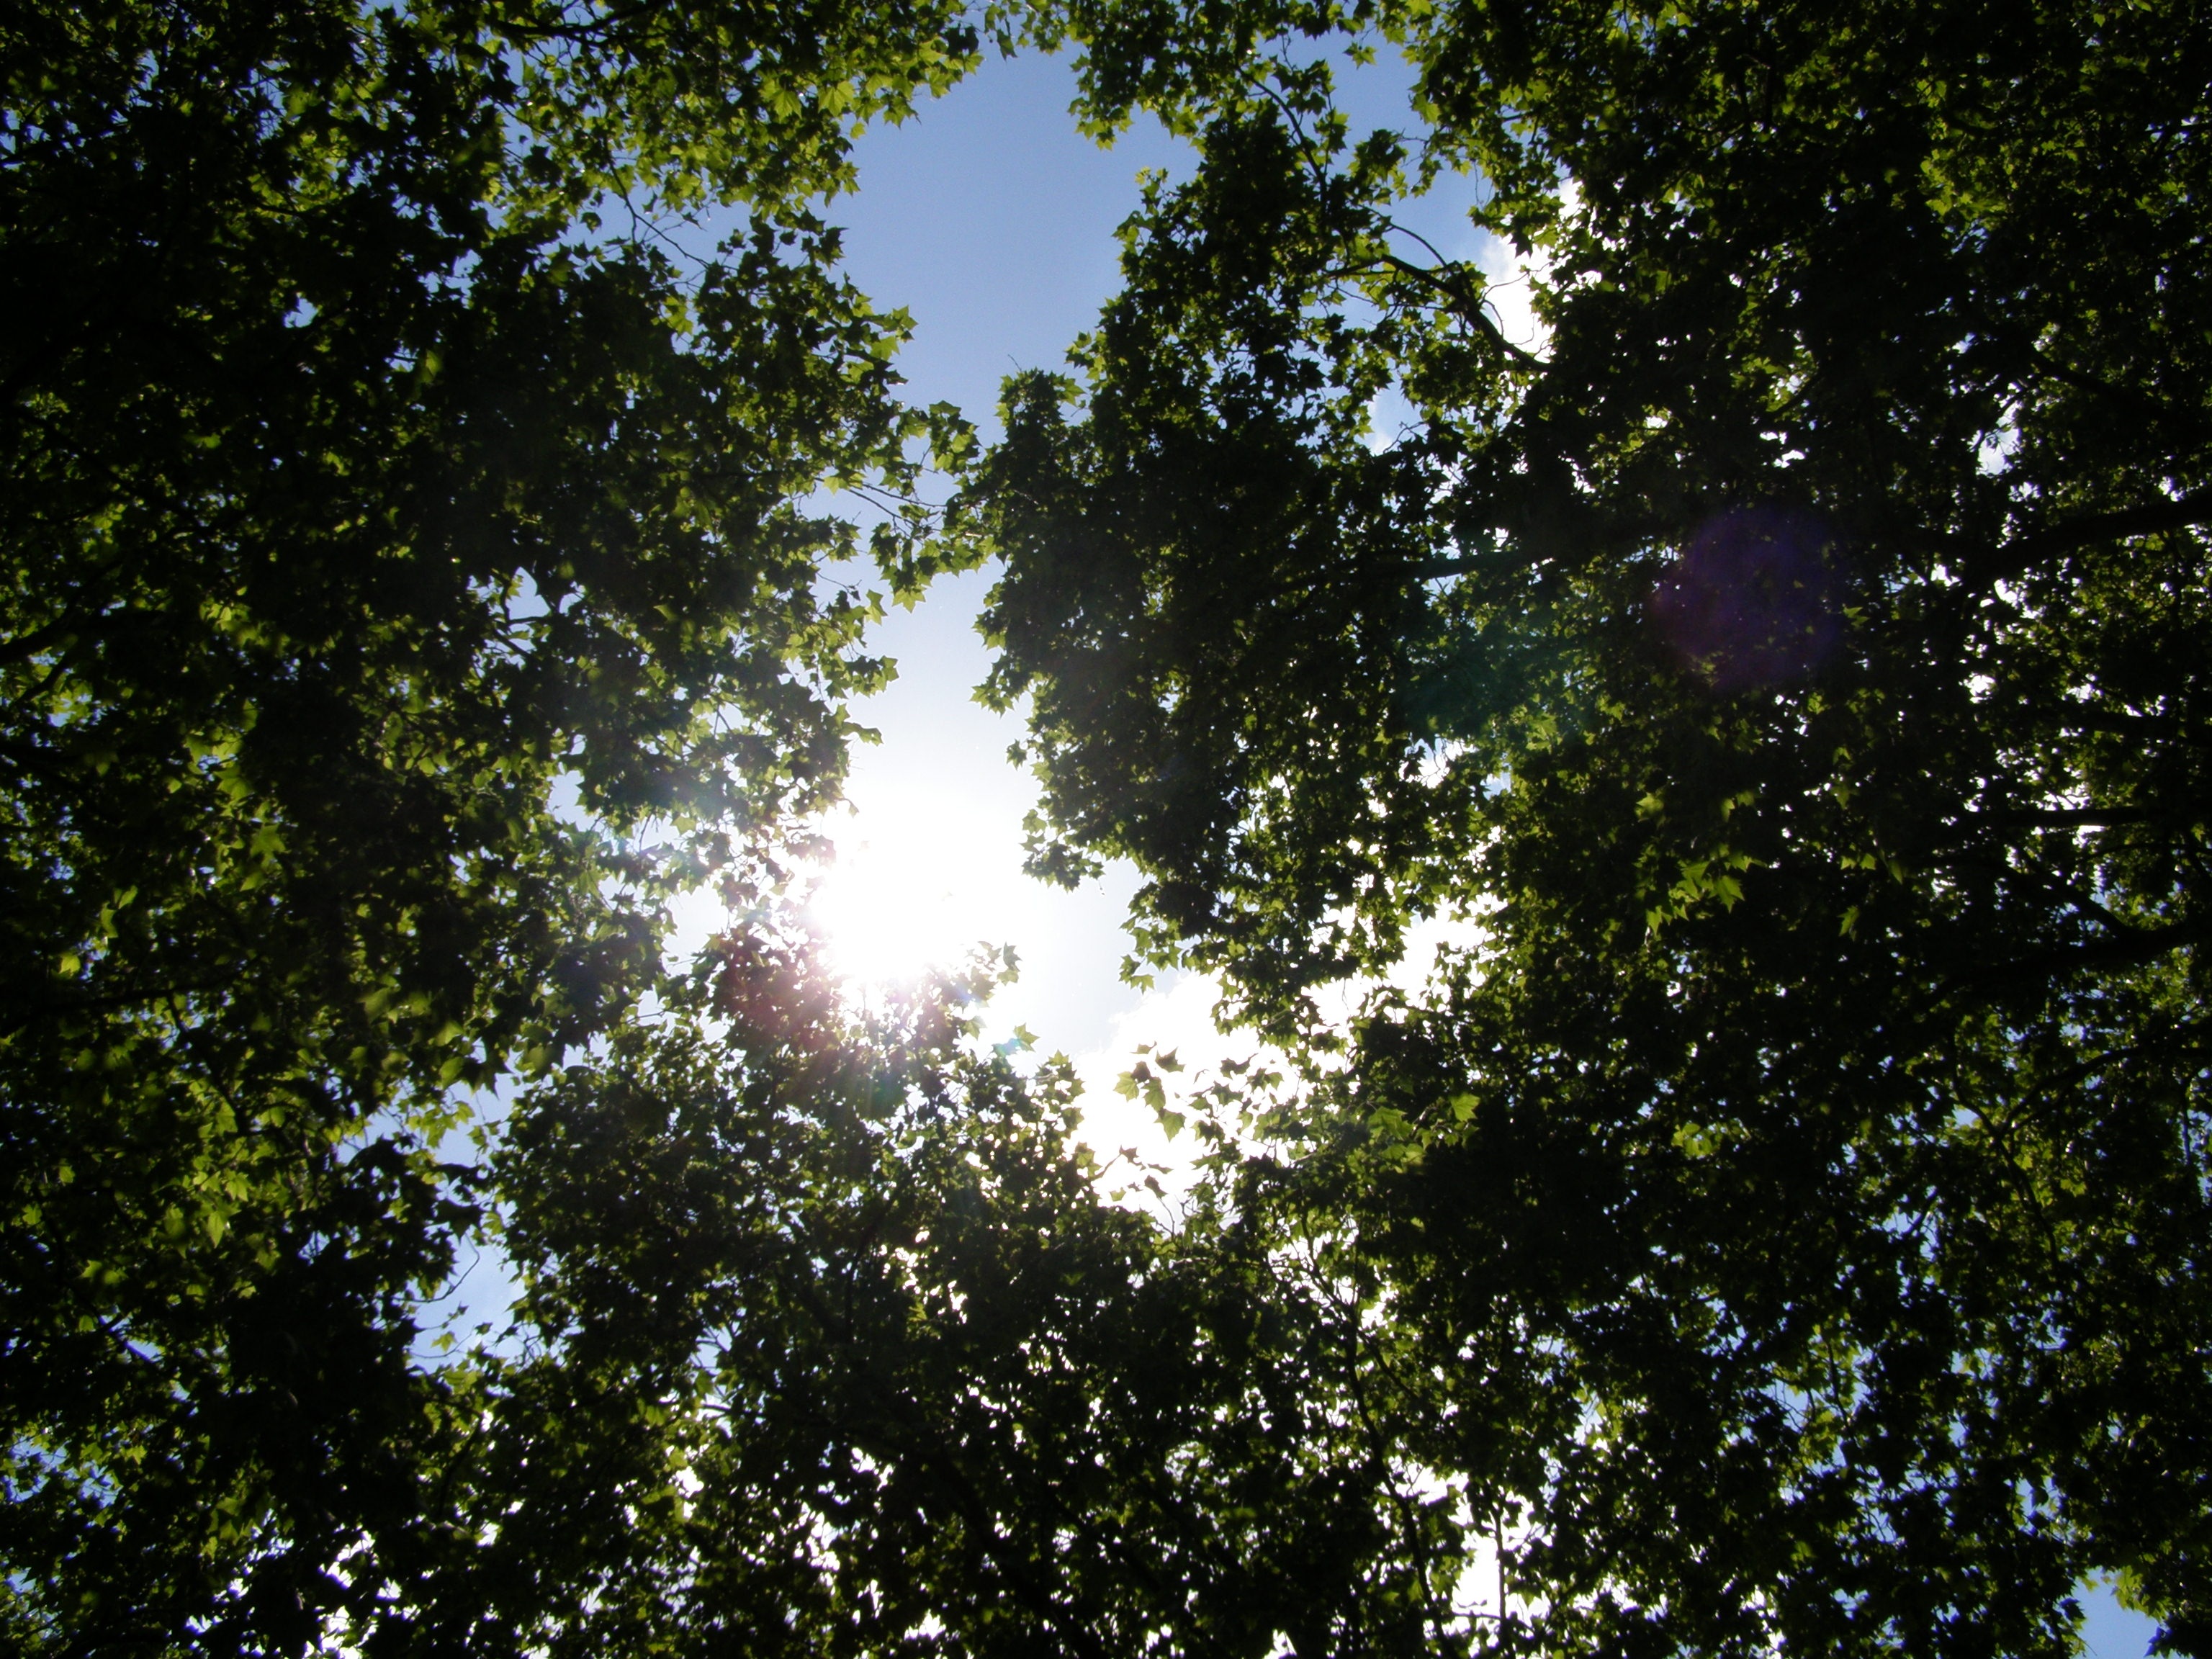
tree, nature, forest, outdoor, branch, light, plant, sky, sunlight, leaf, foliage, green, jungle, autumn, park, trees, rainforest, woodland, habitat, natural environment, woody plant